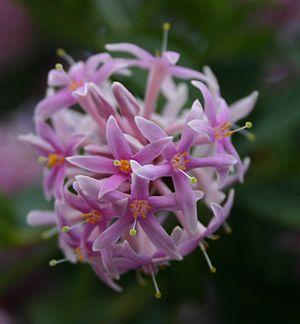
Dais est un genre végétal de la famille des Thymelaeaceae.